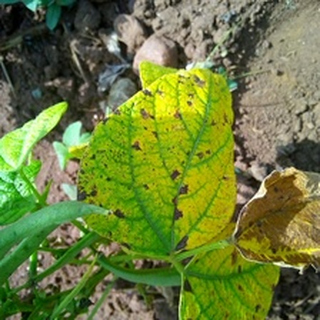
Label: bean_angular_leaf_spot